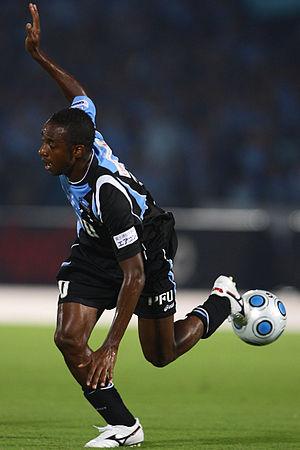
Carlos Alberto Carvalho dos Anjos Junior, mieux connu sous le nom de Juninho est un joueur de football brésilien.
La saison 2012 du Kawasaki Frontale est la onzième saison du club de la préfecture de Kanagawa en première division du championnat du Japon, la huitième consécutive du club au sein de l'élite du football japonais.